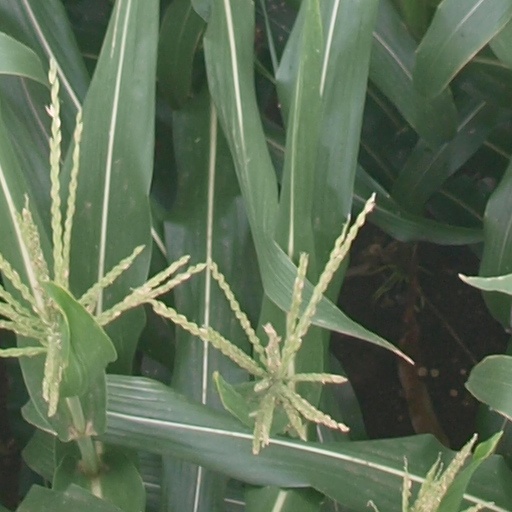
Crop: maize; corn